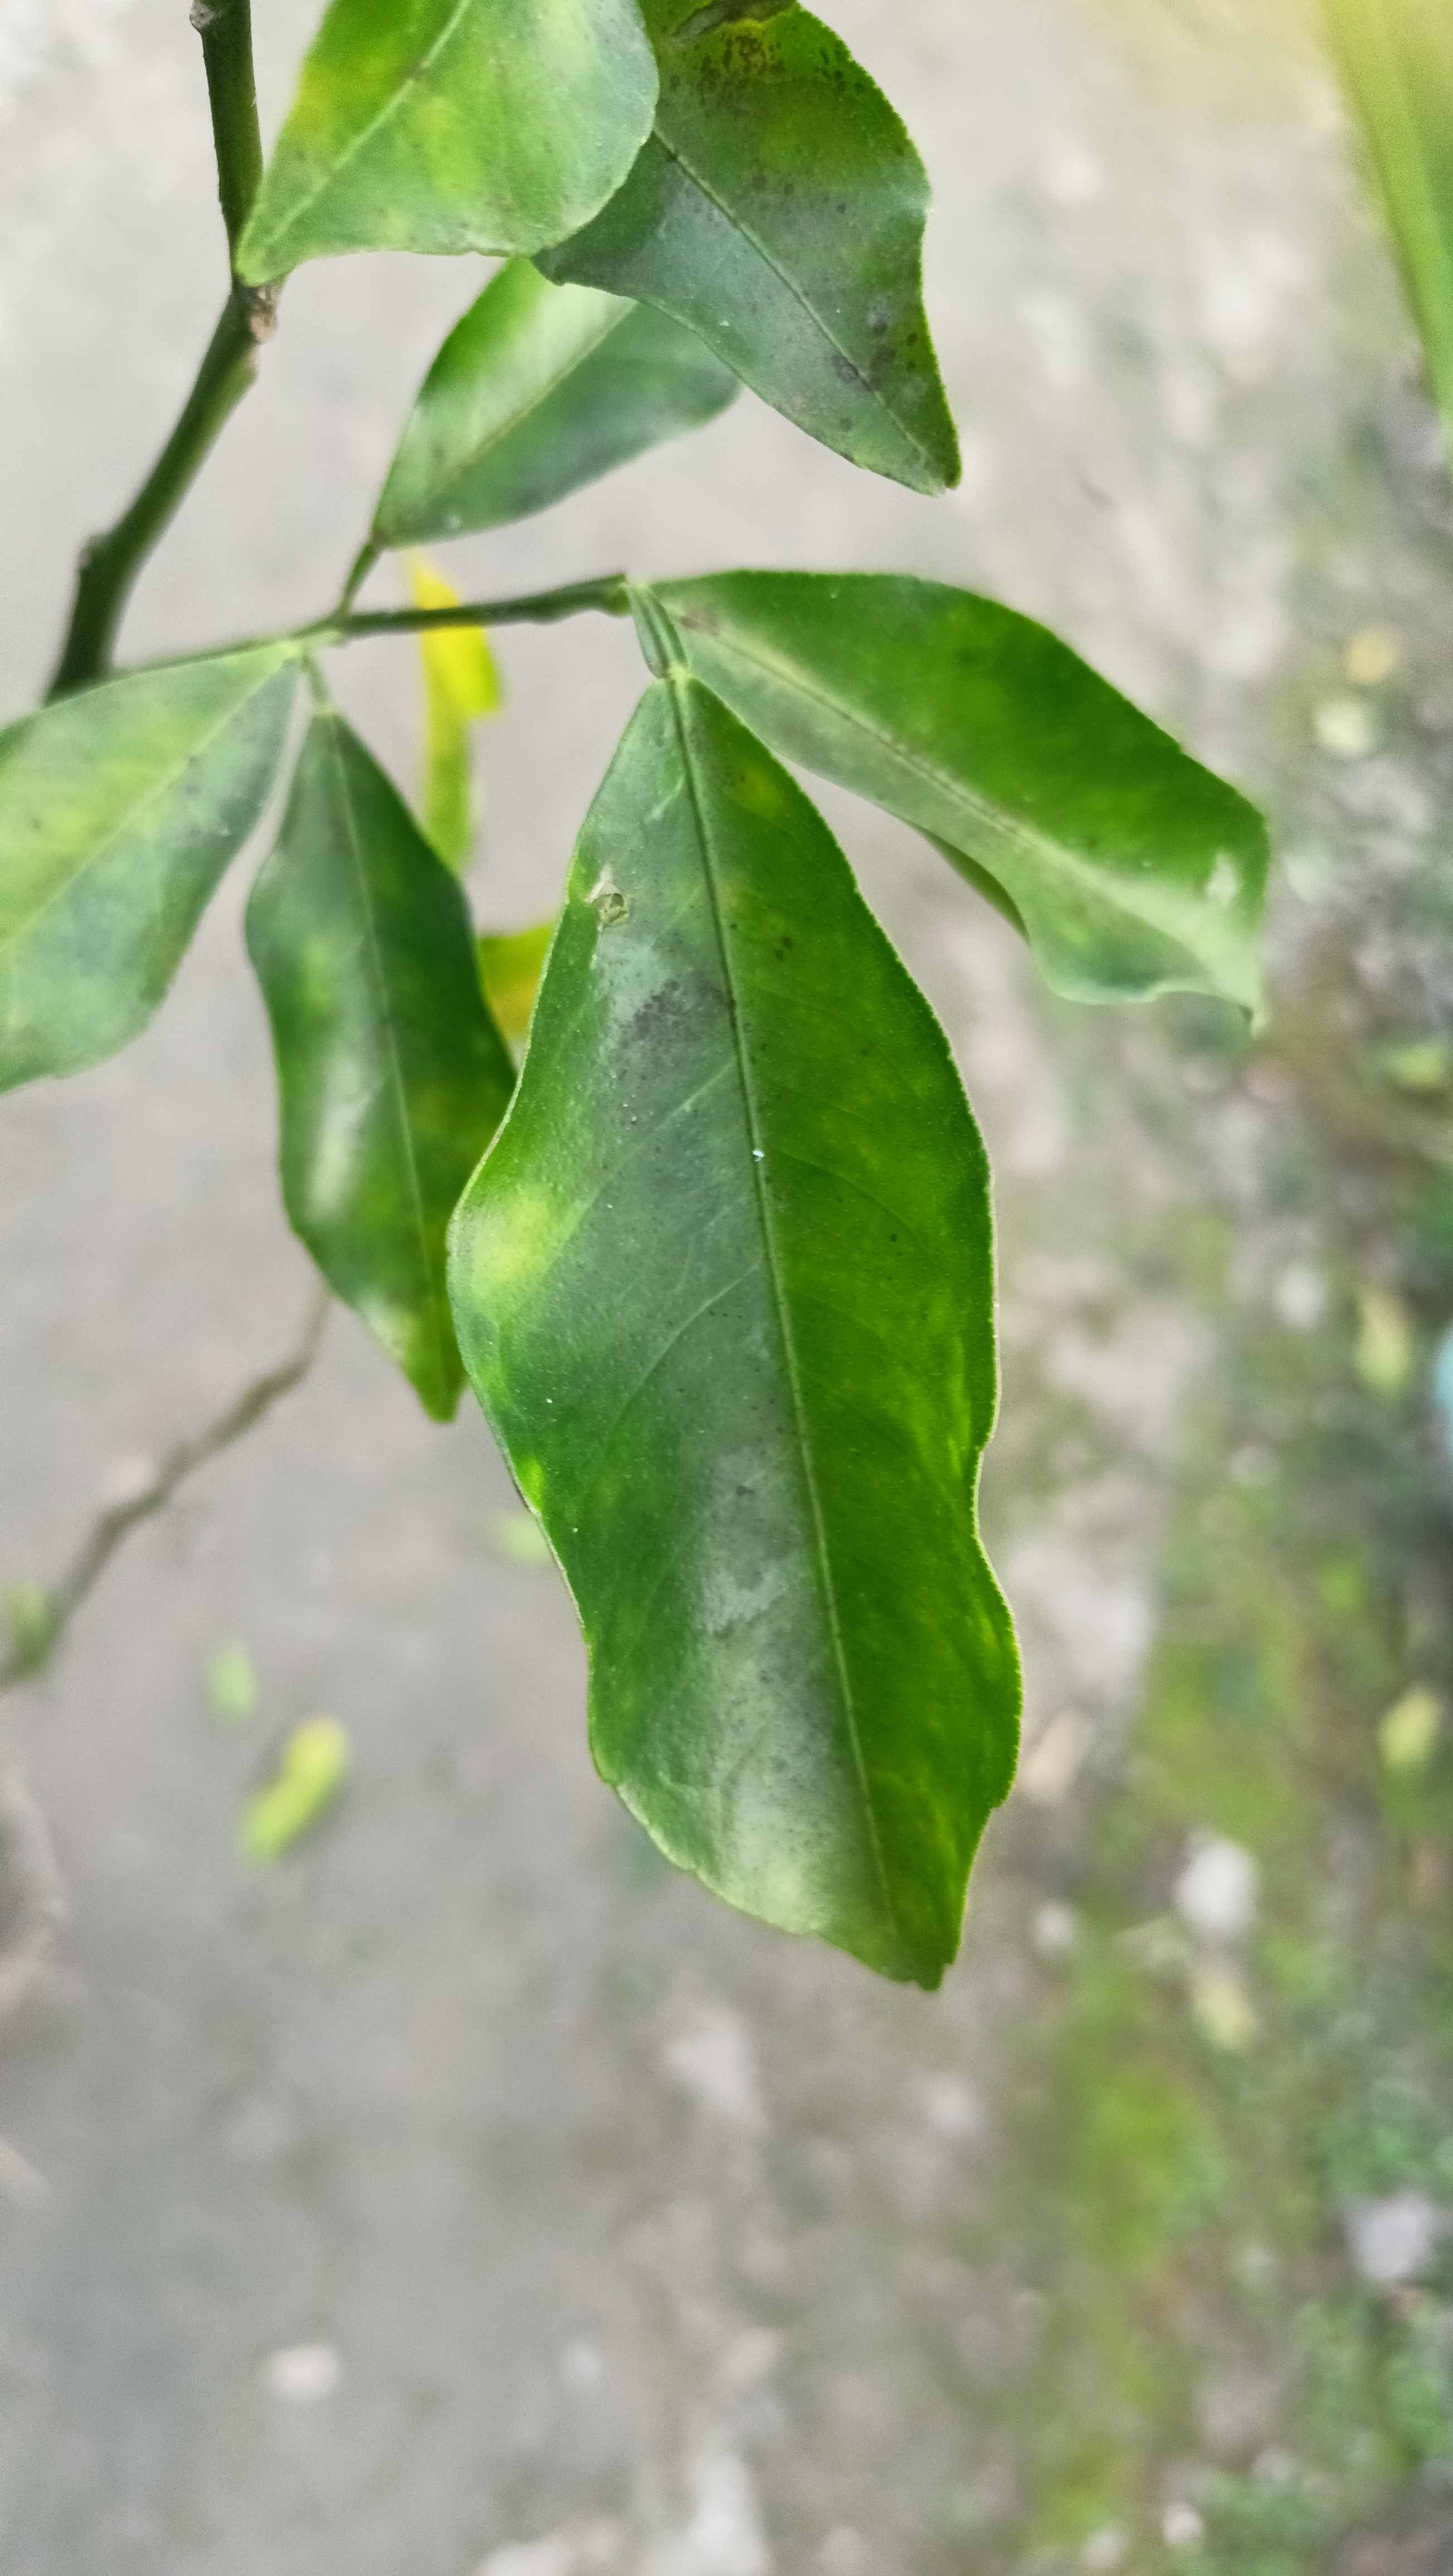
Mandarin leaf variety: Darjeling